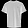
Label: T - shirt / top